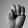
ASL letter: M